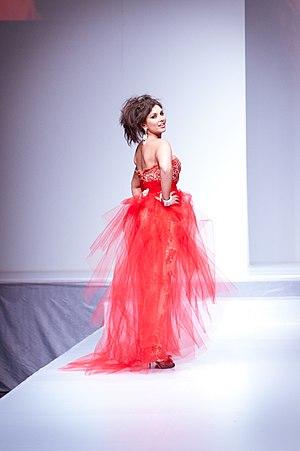
Lisa Ray est une actrice et mannequin canadienne.